Theeran Adhigaaram Ondru

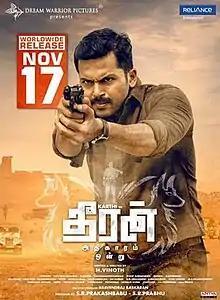
Poster

Theeran Adhigaaram Ondru or simply Theeran is a 2017 Indian Tamil-language action thriller film written and directed by H. Vinoth and produced by S. R. Prakashbabu and S. R. Prabhu under the banner Dream Warrior Pictures. Based on the Bawaria robberies, it depicts the nefarious activity of organised dacoity committed in Tamil Nadu during the late 1990s and early 2000s and the subsequent investigation and arrest of robbers by a special investigation team of the Tamil Nadu Police led by Director general of police S. R. Jangid. The film stars Karthi as the titular character Theeran, modelled on Jangid, alongside Rakul Preet Singh and Abhimanyu Singh.